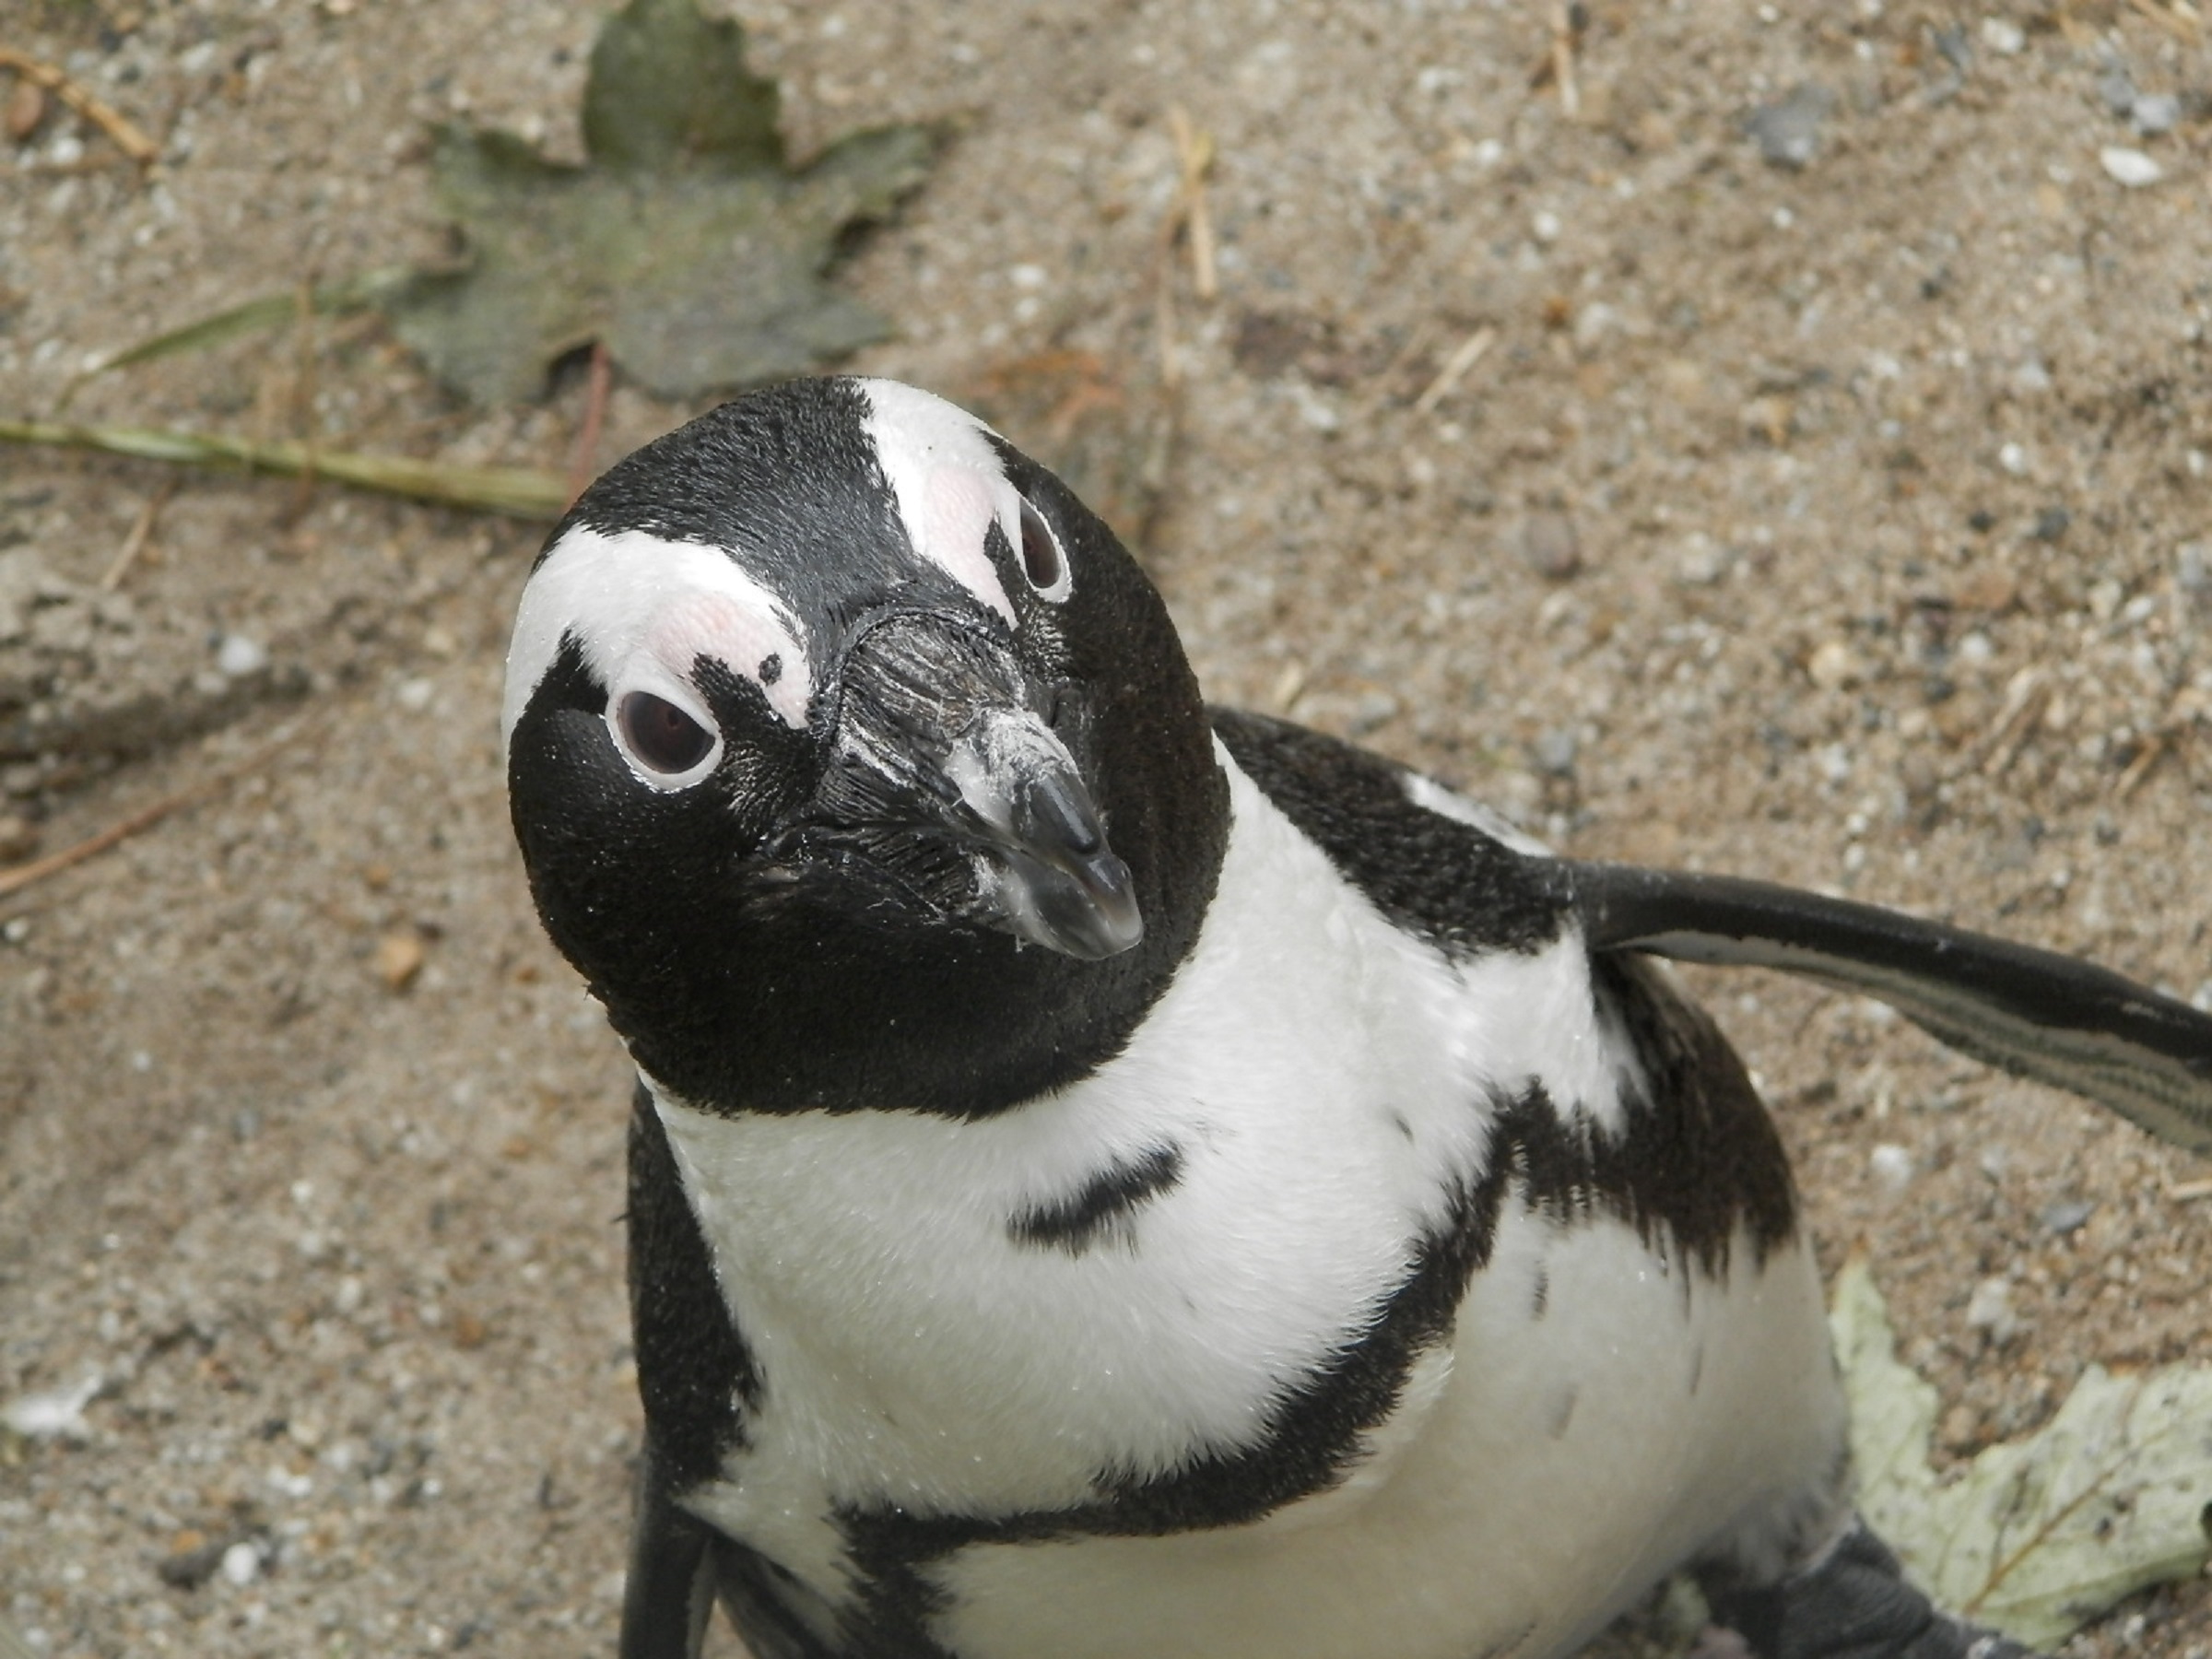
bird, white, animal, wildlife, zoo, beak, black, fauna, penguin, close up, vertebrate, flightless bird